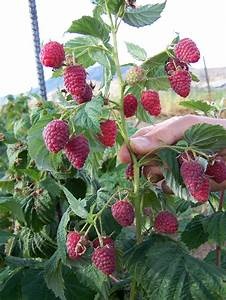
Label: raspberry